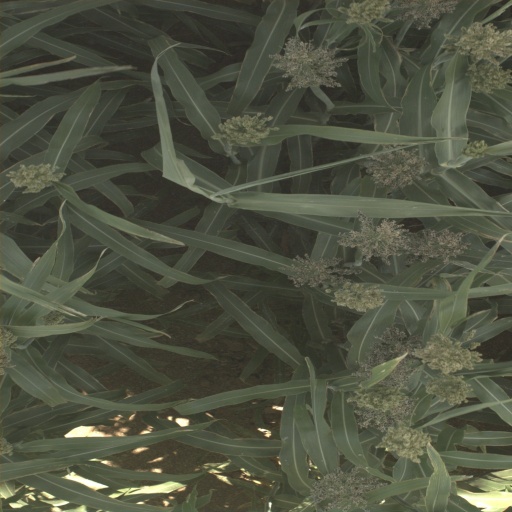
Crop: sorghum